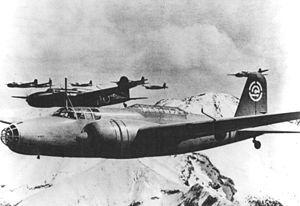
Le Mitsubishi Ki-21, désigné « Sally » par les Alliés, était un bombardier japonais des années 1930, qui fut utilisé de manière intensive pendant la Seconde Guerre mondiale. Moins célèbre que d'autres bombardiers japonais, il fut cependant la bonne-à-tout-faire de l'armée de terre japonaise pendant toute la durée du conflit.